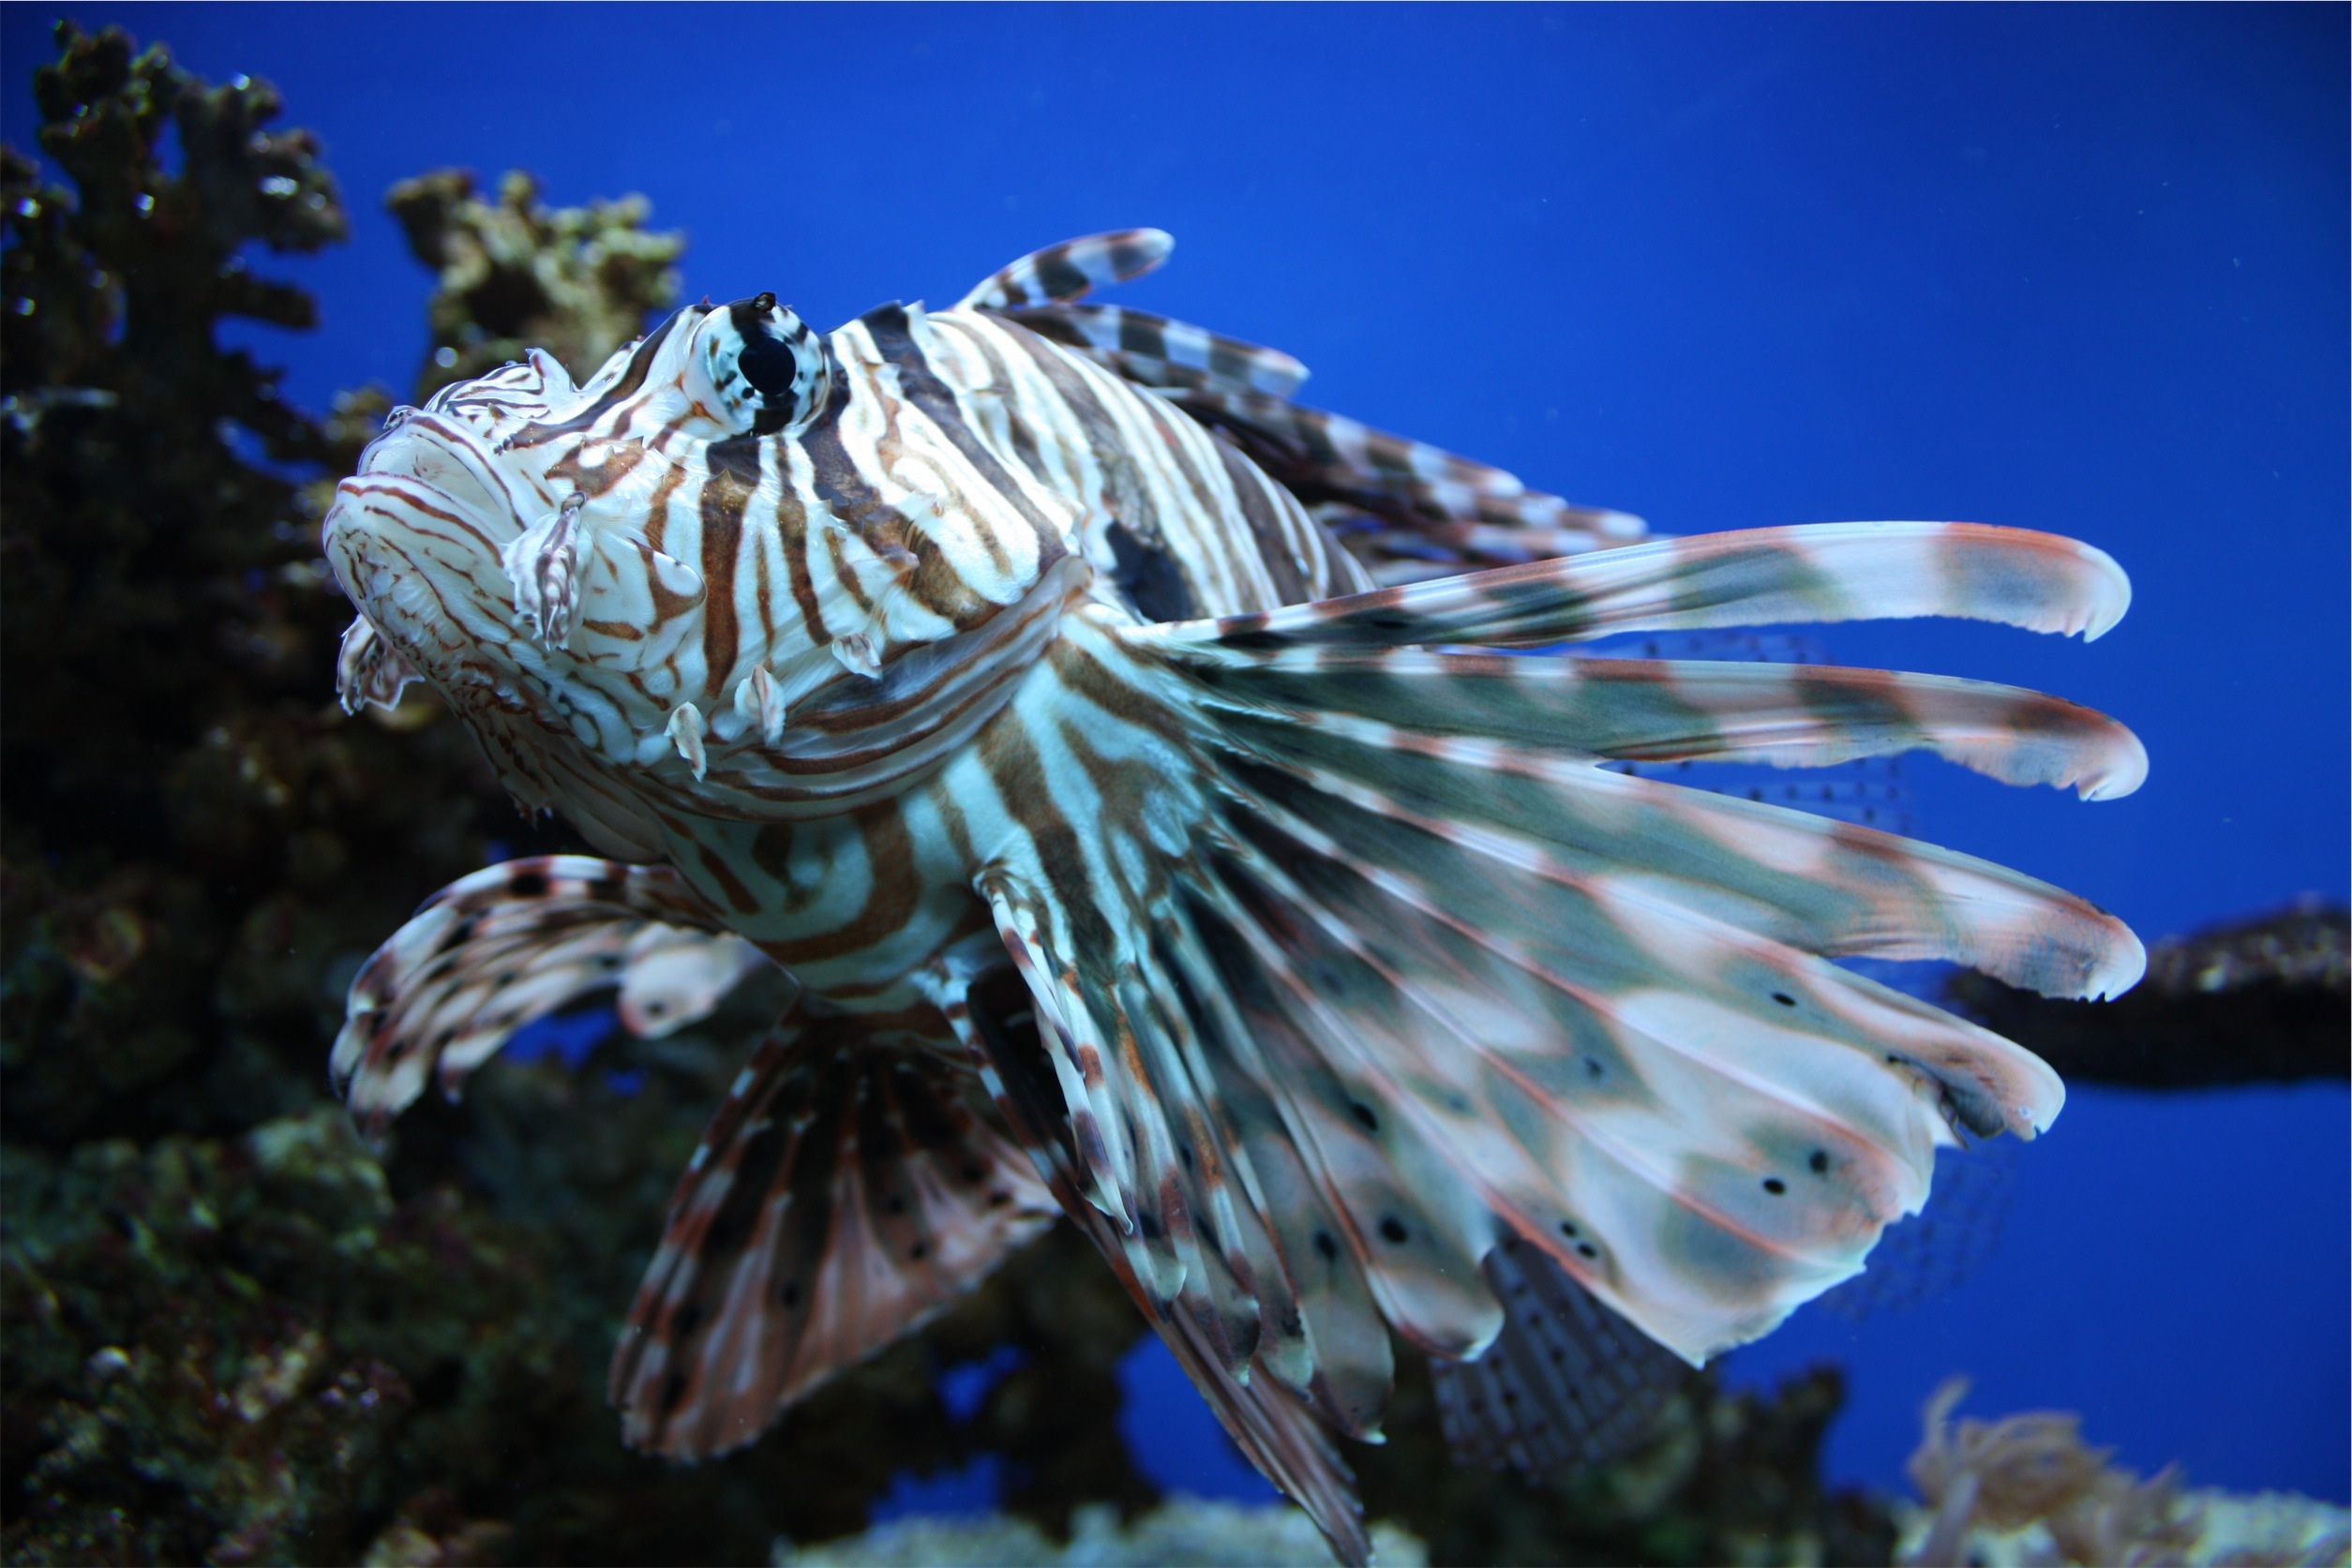
sea, ocean, wing, underwater, biology, fish, fauna, lionfish, coral reef, reef, aquarium, scorpionfish, macro photography, organism, under water, lion fish, marine biology, coral reef fish, pomacentridae, freshwater aquarium